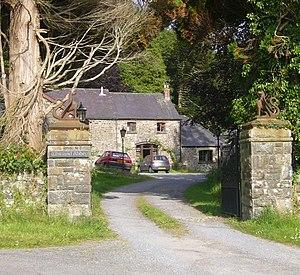
L'abbaye de Whitland est une abbaye cistercienne, située au pays de Galles. Fondée au XIIᵉ siècle, elle est fermée comme toutes les abbayes britanniques lors de la dissolution des monastères décidée par Henri VIII. Une communauté de sœurs trappistines refonde l'abbaye à proximité immédiate des ruines médiévales en 1991.